Clotilde Graves

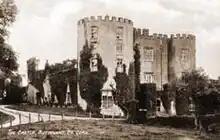
Buttevant Castle, Co. Cork in 1880, the childhood home of Clo Graves

Graves was born on 3 June 1863 at Buttevant Castle, County Cork, the third daughter of Major William Henry Graves (1825–1892) of the 18th Royal Irish Regiment and Antoinette, daughter of Captain George Anthony Deane of Harwich. She was a second cousin of Alfred Perceval Graves (1846–1931) – son of Rt. Rev. Charles Graves (1812–1899), the mathematician Anglican Bishop of Limerick, Ardfert and Ahadoe- father of the poet Robert Graves (1895–1985), and his brother Charles Patrick Graves (1899–1971).